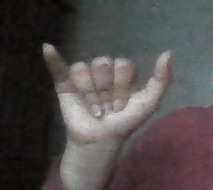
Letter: ya